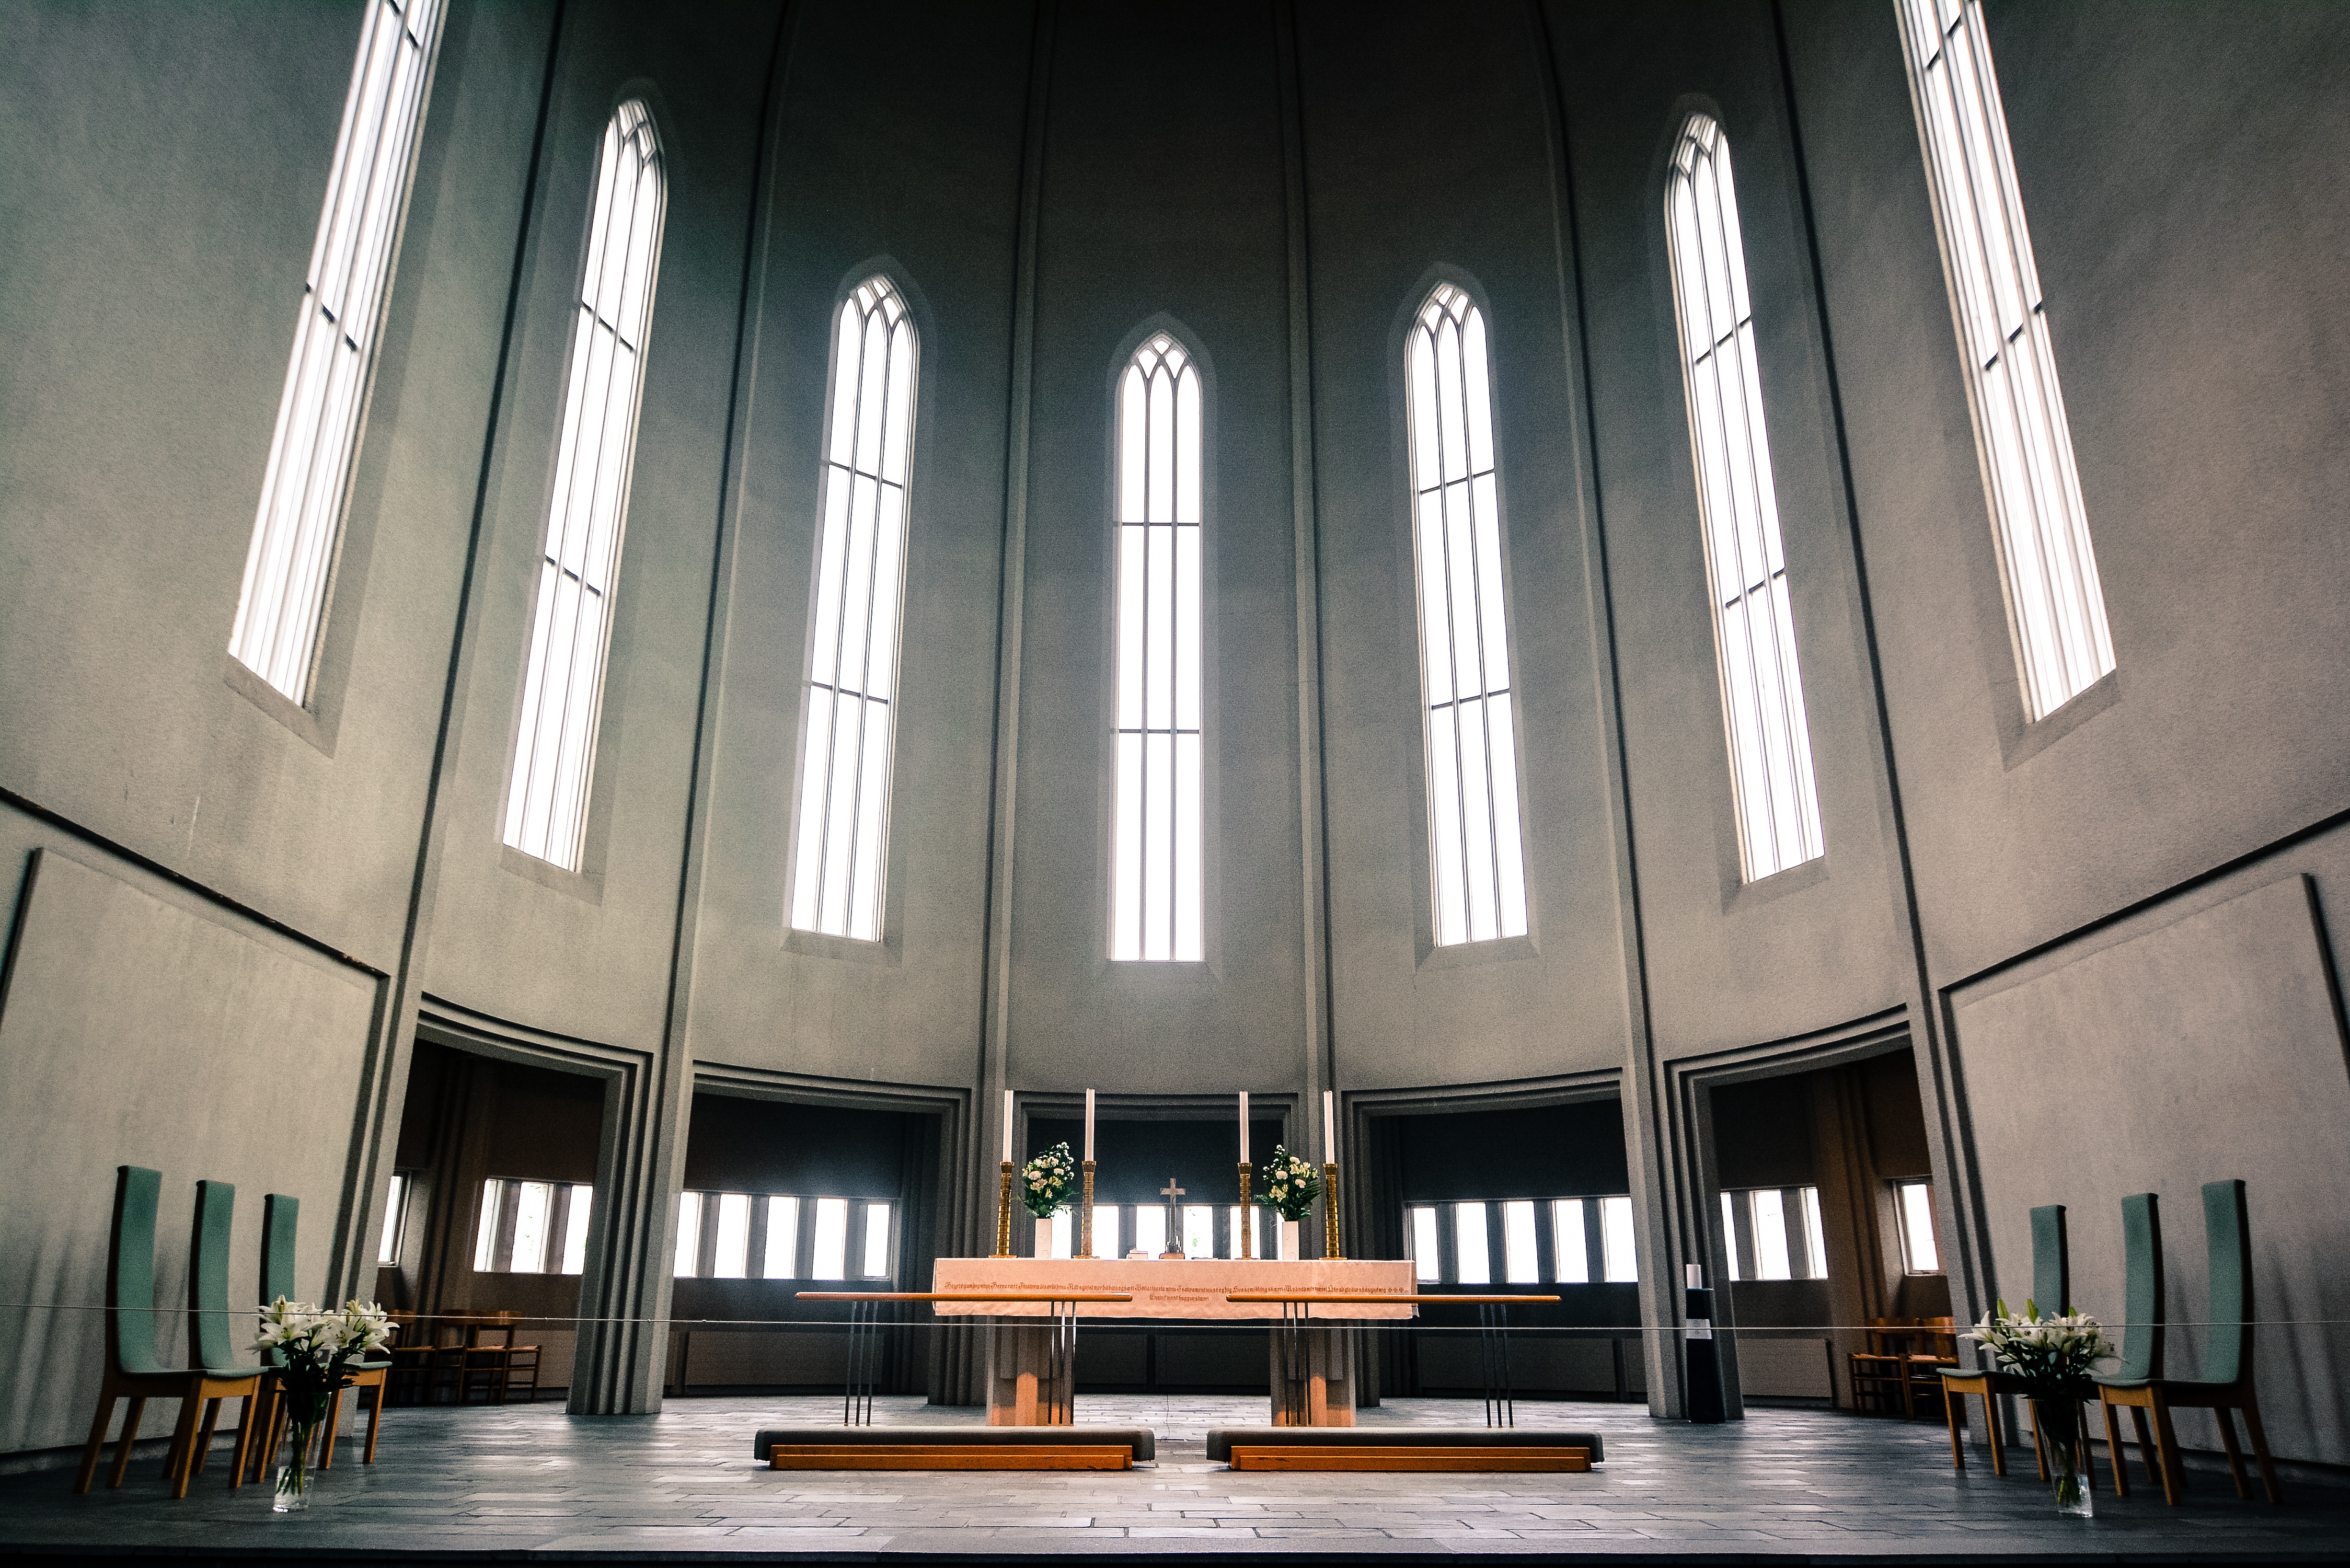
architecture, chair, window, building, indoor, church, place of worship, inside, symmetry